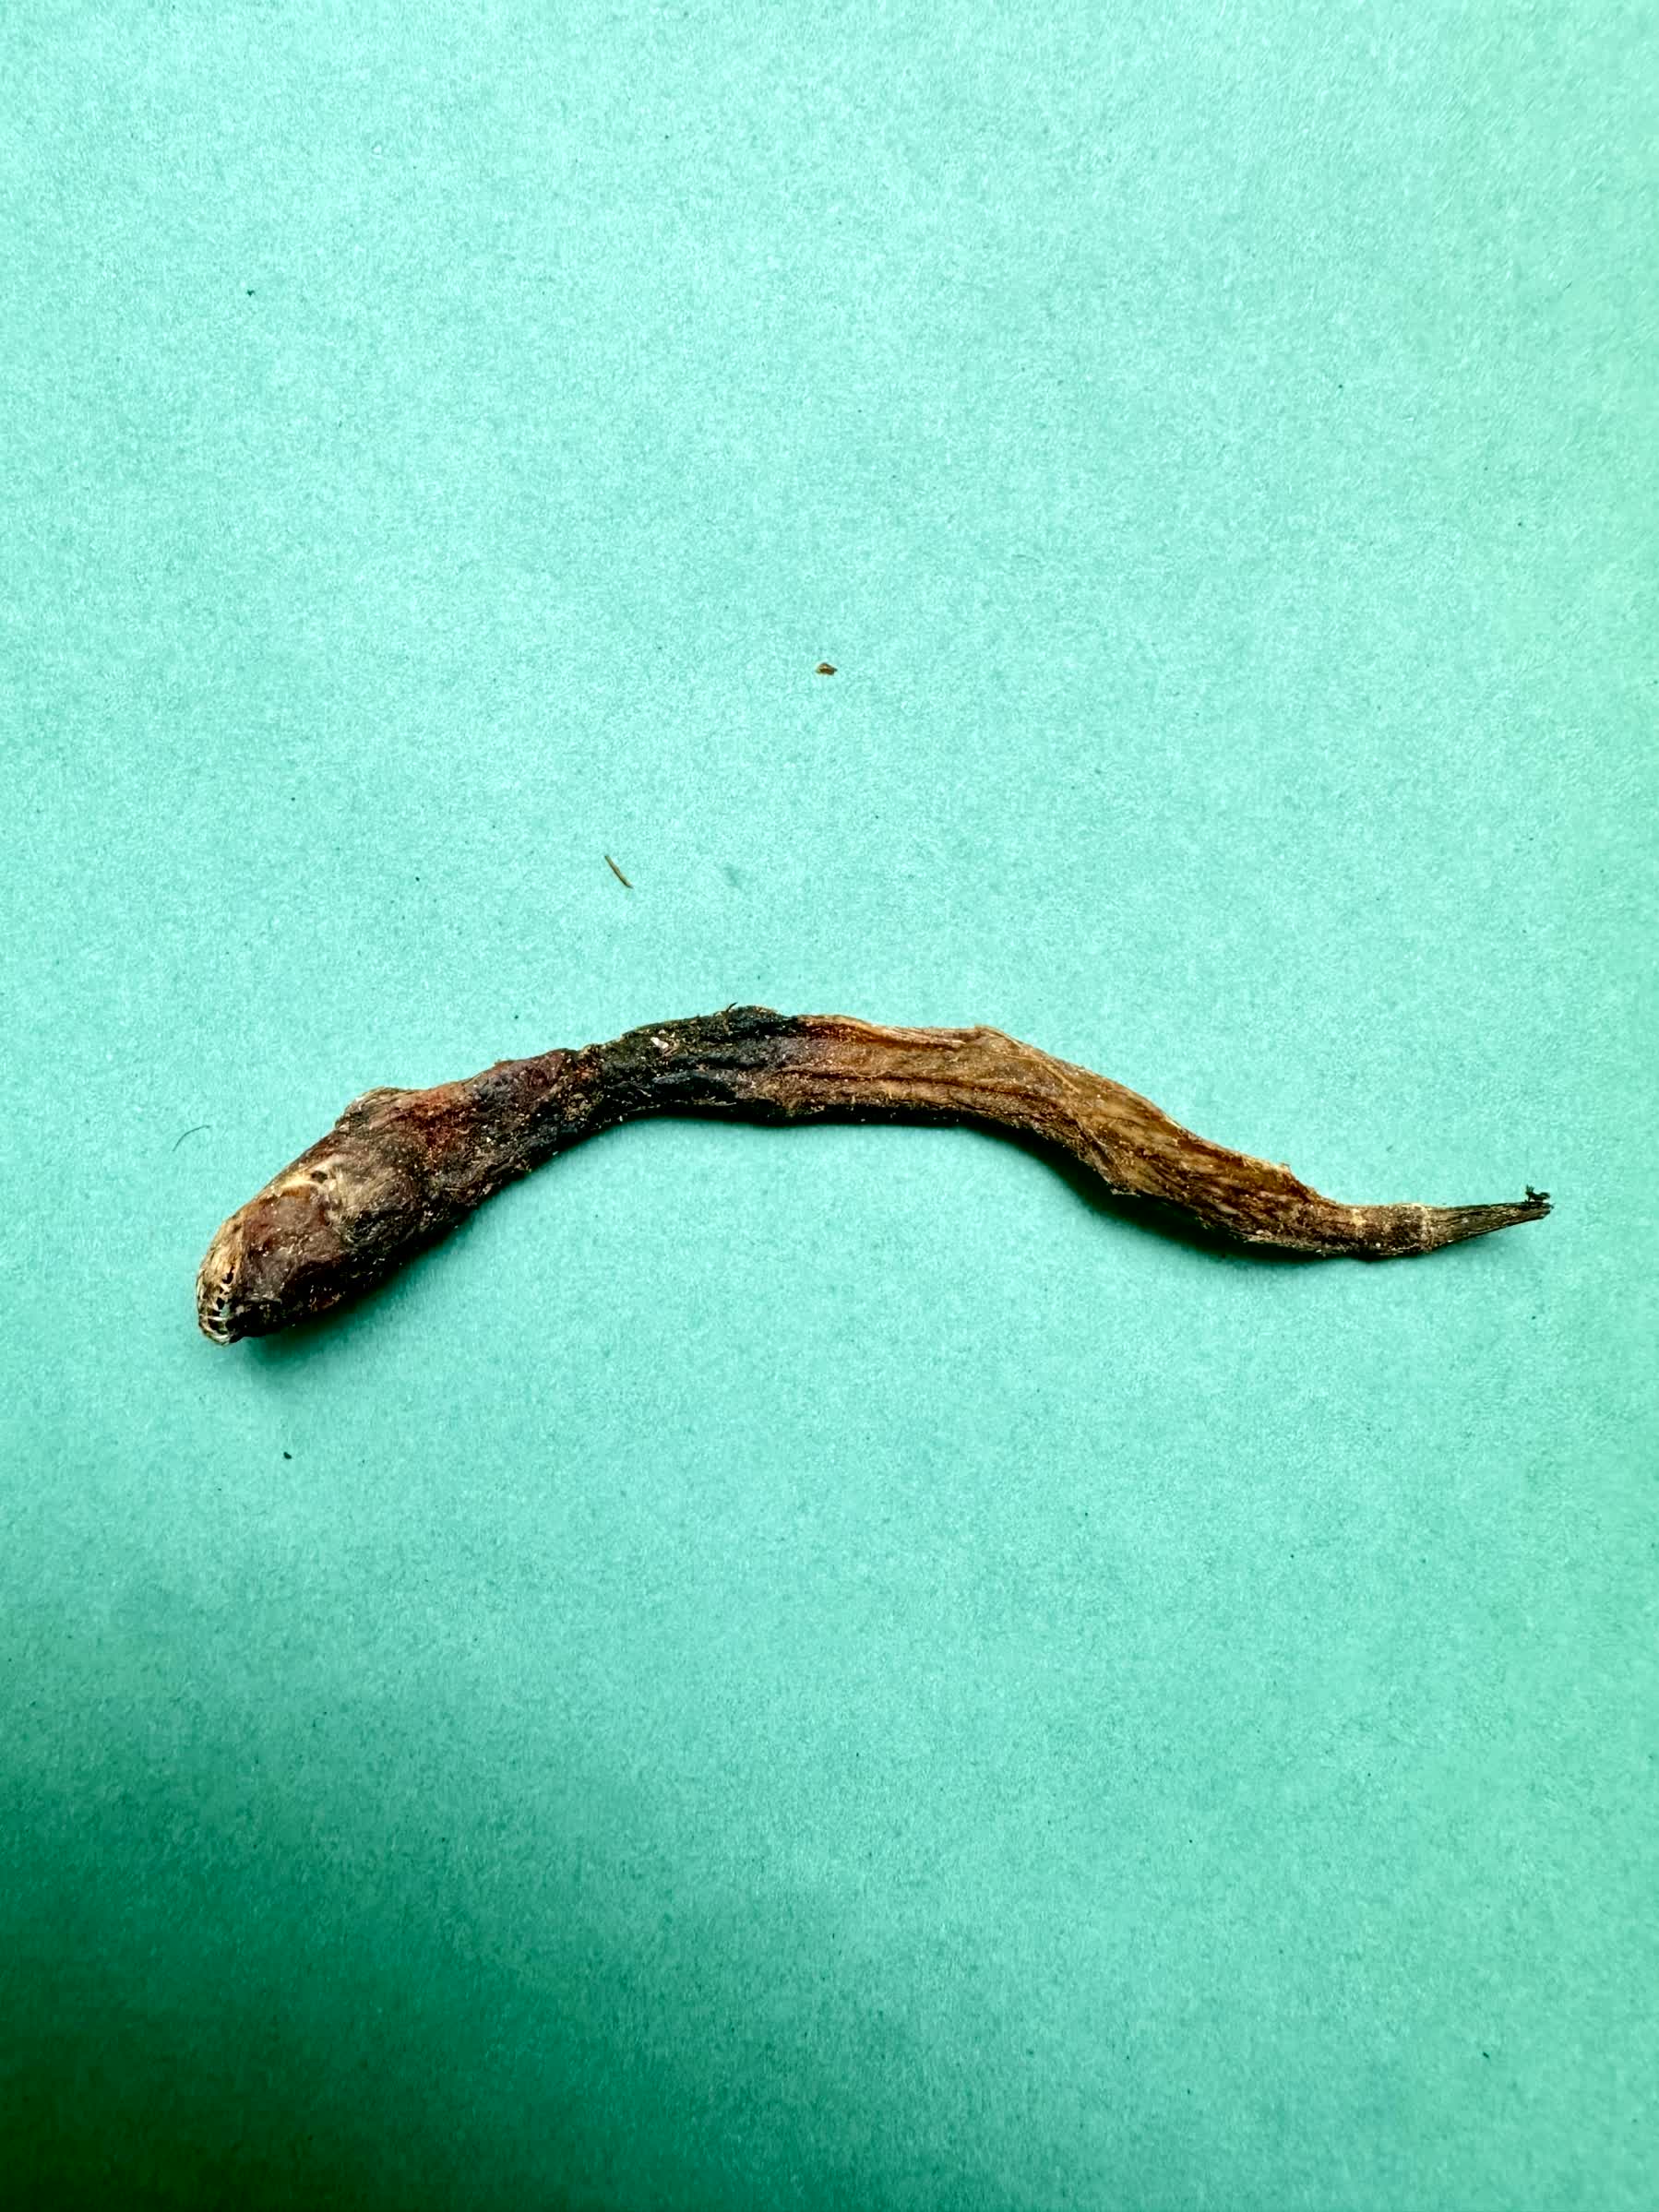
Species: Chewa